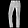
Label: Trouser